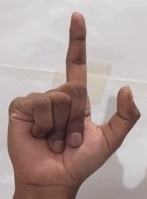
ASL sign: L